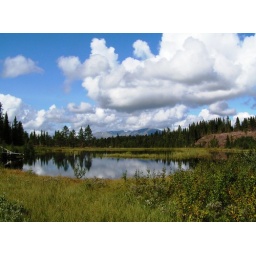
The small lake by the hytte at Jondalen with the Hallingnatten mountains in the distance.